Tatsuya Nakadai

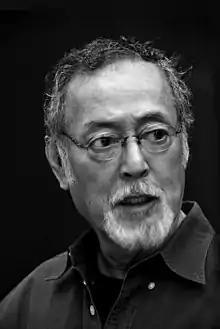
Nakadai in 2009

He was featured in 11 films directed by Masaki Kobayashi, including "The Human Condition" trilogy, wherein he starred as the lead character Kaji, plus "Harakiri", "Samurai Rebellion" and "Kwaidan".